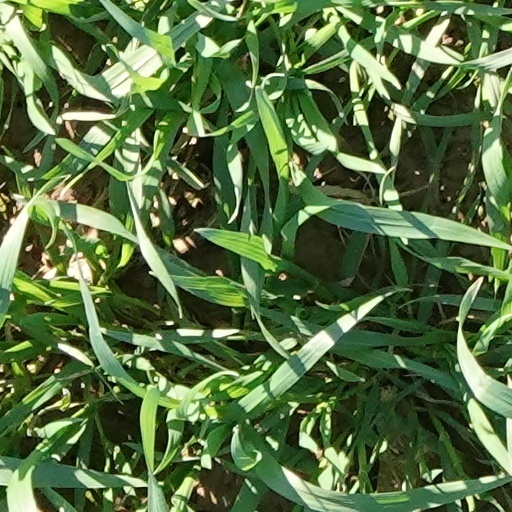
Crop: wheat